Smithfield West

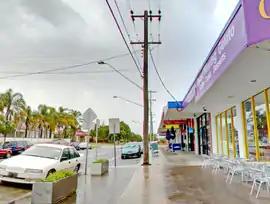
Dublin Street storefronts

Smithfield West is a locality situated in western Sydney, New South Wales, Australia. Part of Smithfield, it is an unofficial designation for the region, or neighbourhood area, westwards from Dublin Street to Wetherill Street on the boundary of Wetherill Park.